Comics journalism

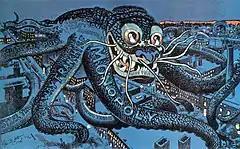
"The Menace of the Hour" by George Luks, published in "The Verdict" magazine, 30 Jan. 1899.

Antecedents to comics journalism included printmakers like Currier and Ives, who illustrated American Civil War battles; political cartoonists like Thomas Nast; and George Luks, who was dubbed a "war artist" for his work from the front lines of the Spanish–American War. Historically, pictorial representation (typically engravings) of news events were commonly used before the proliferation of photography in publications such as "The Illustrated London News" and "Harper's Magazine".